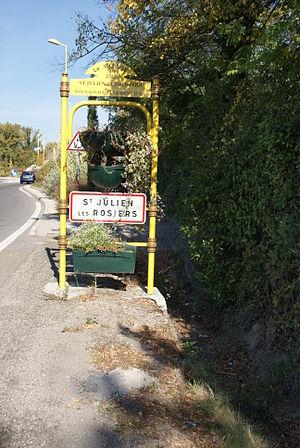
Entrée de Saint Julien les rosiers
Saint-Julien-les-Rosiers est une commune française située dans le département du Gard, en région Occitanie.